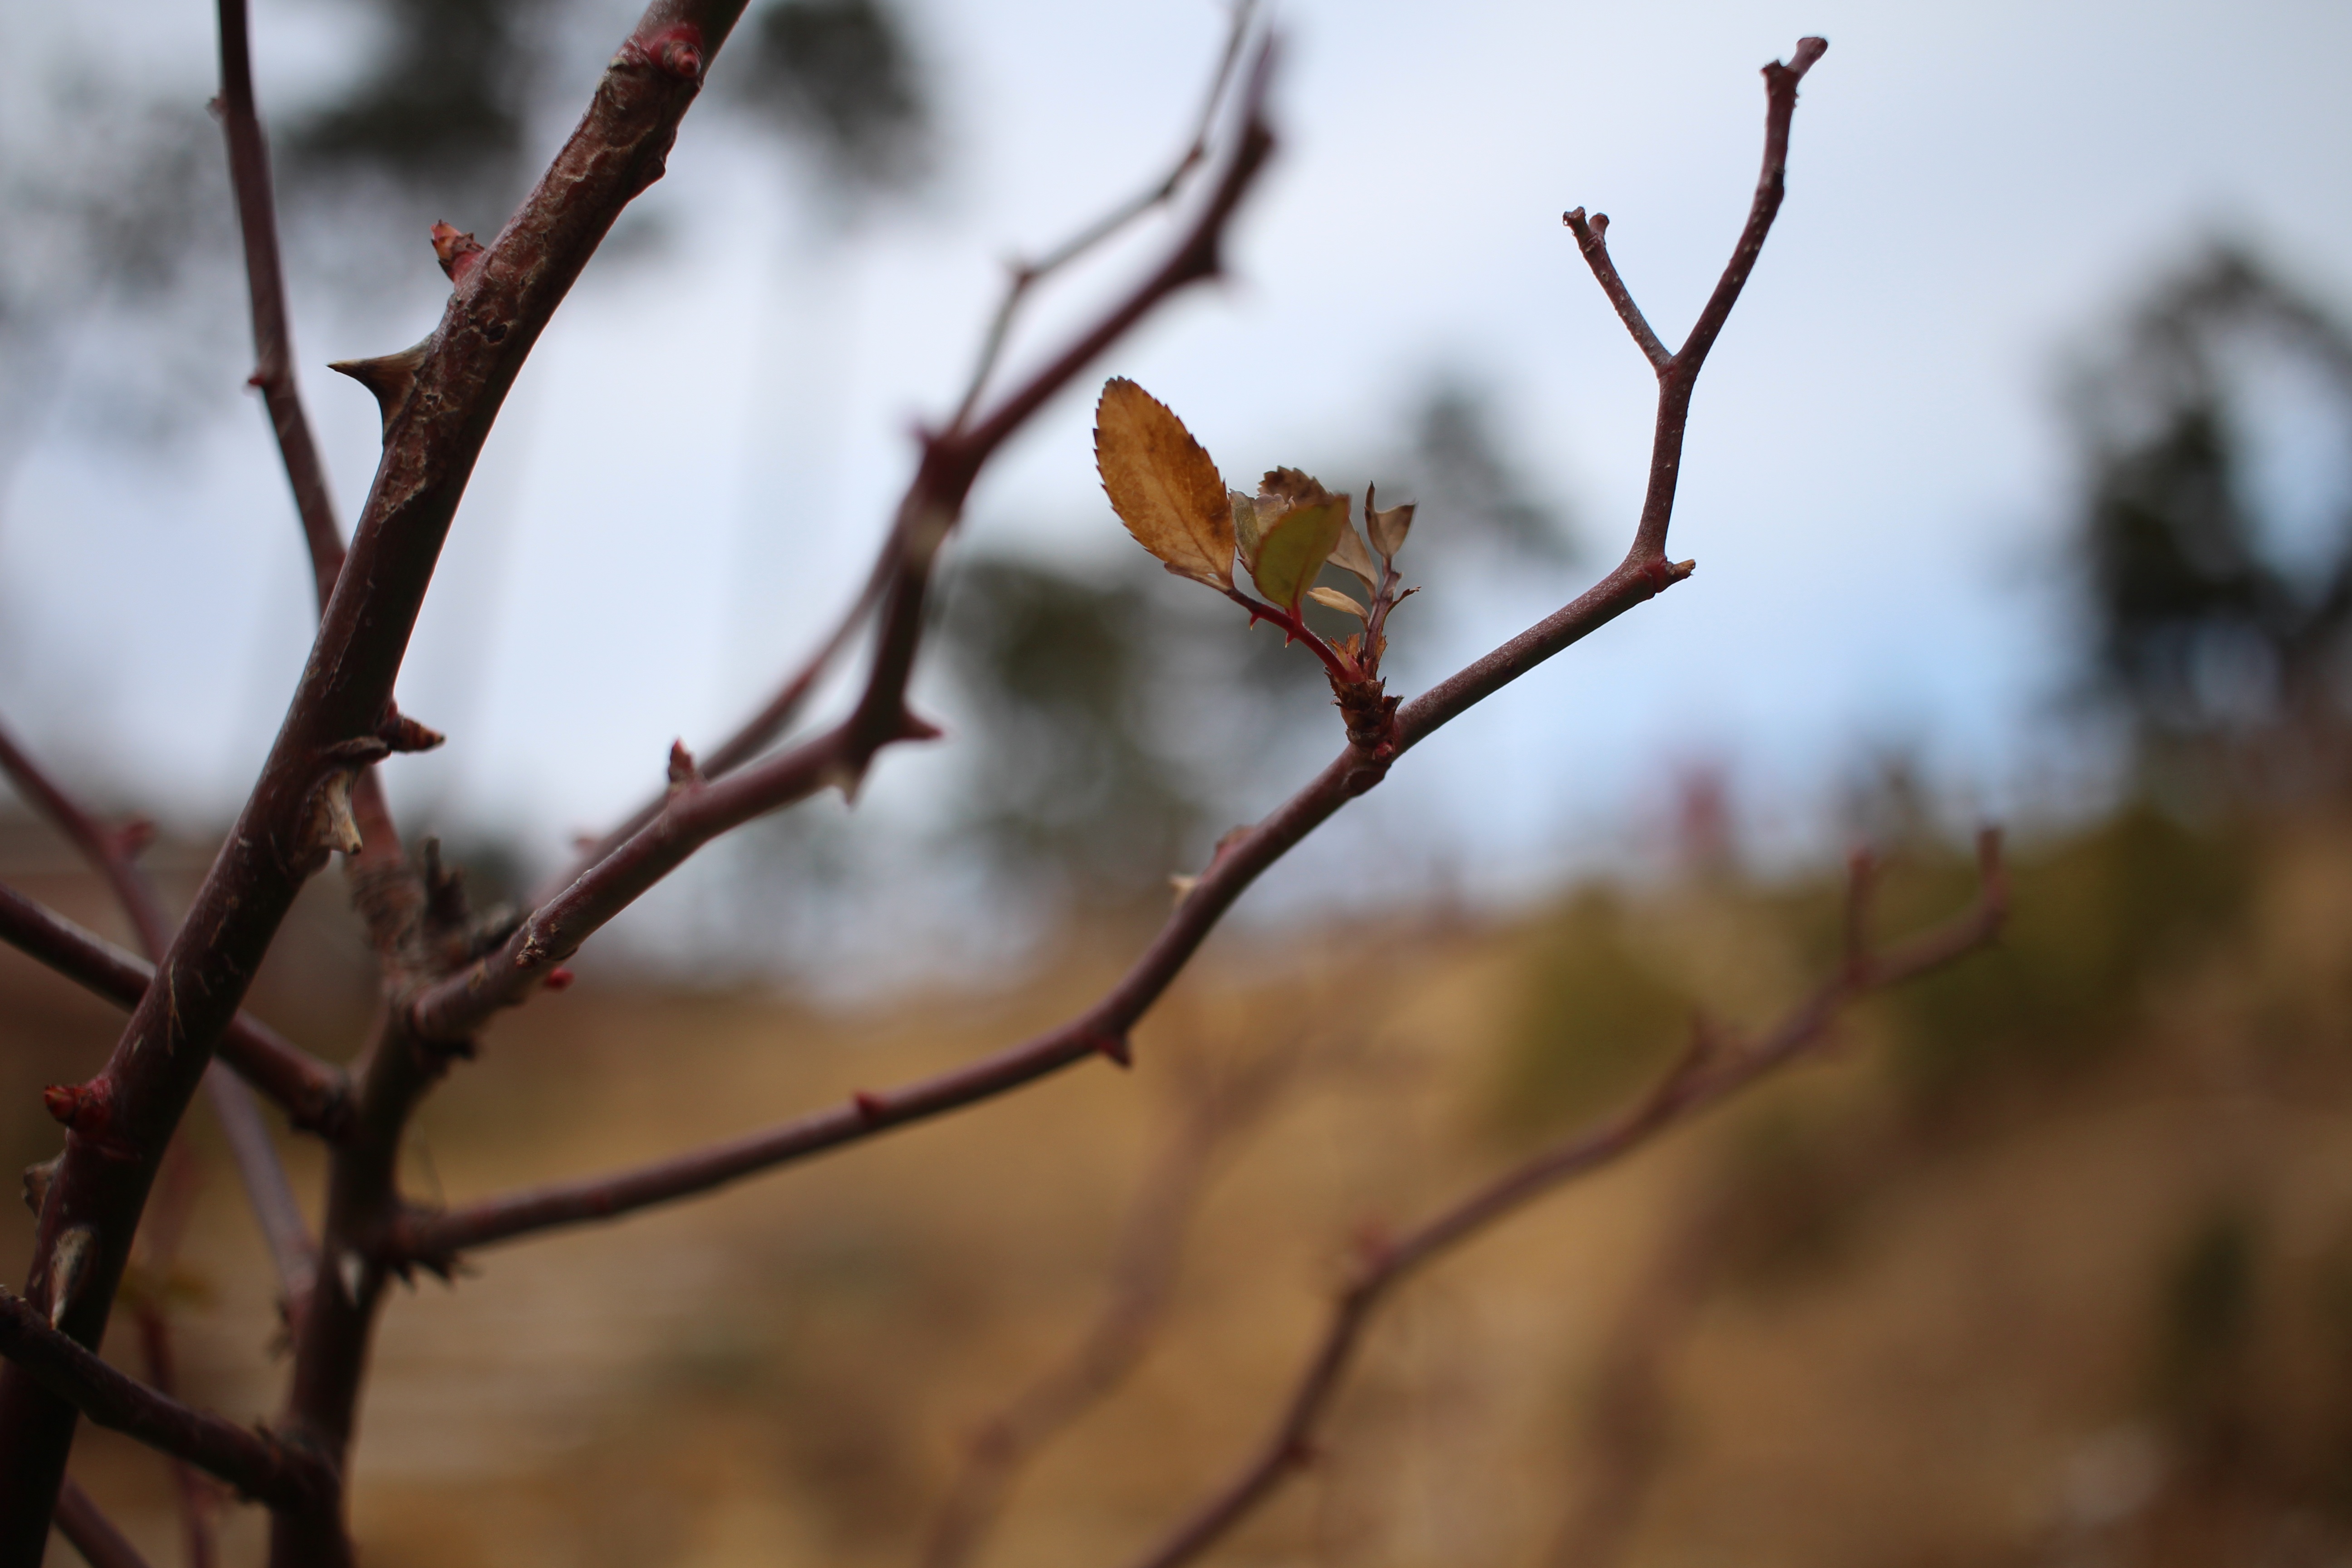
tree, nature, branch, blossom, winter, plant, sunlight, morning, leaf, flower, spring, autumn, flora, season, twig, close up, branches, macro photography, plant stem, woody plant, thorns spines and prickles